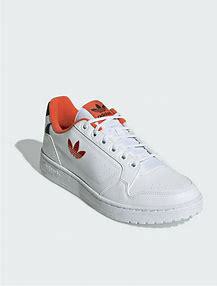
Brand: Adidas
Model: NY 90